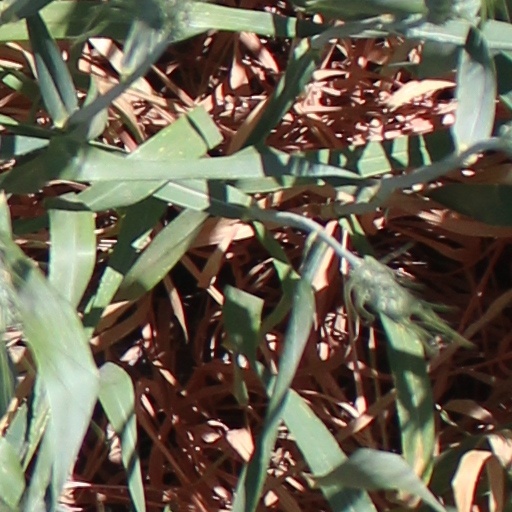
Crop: wheat